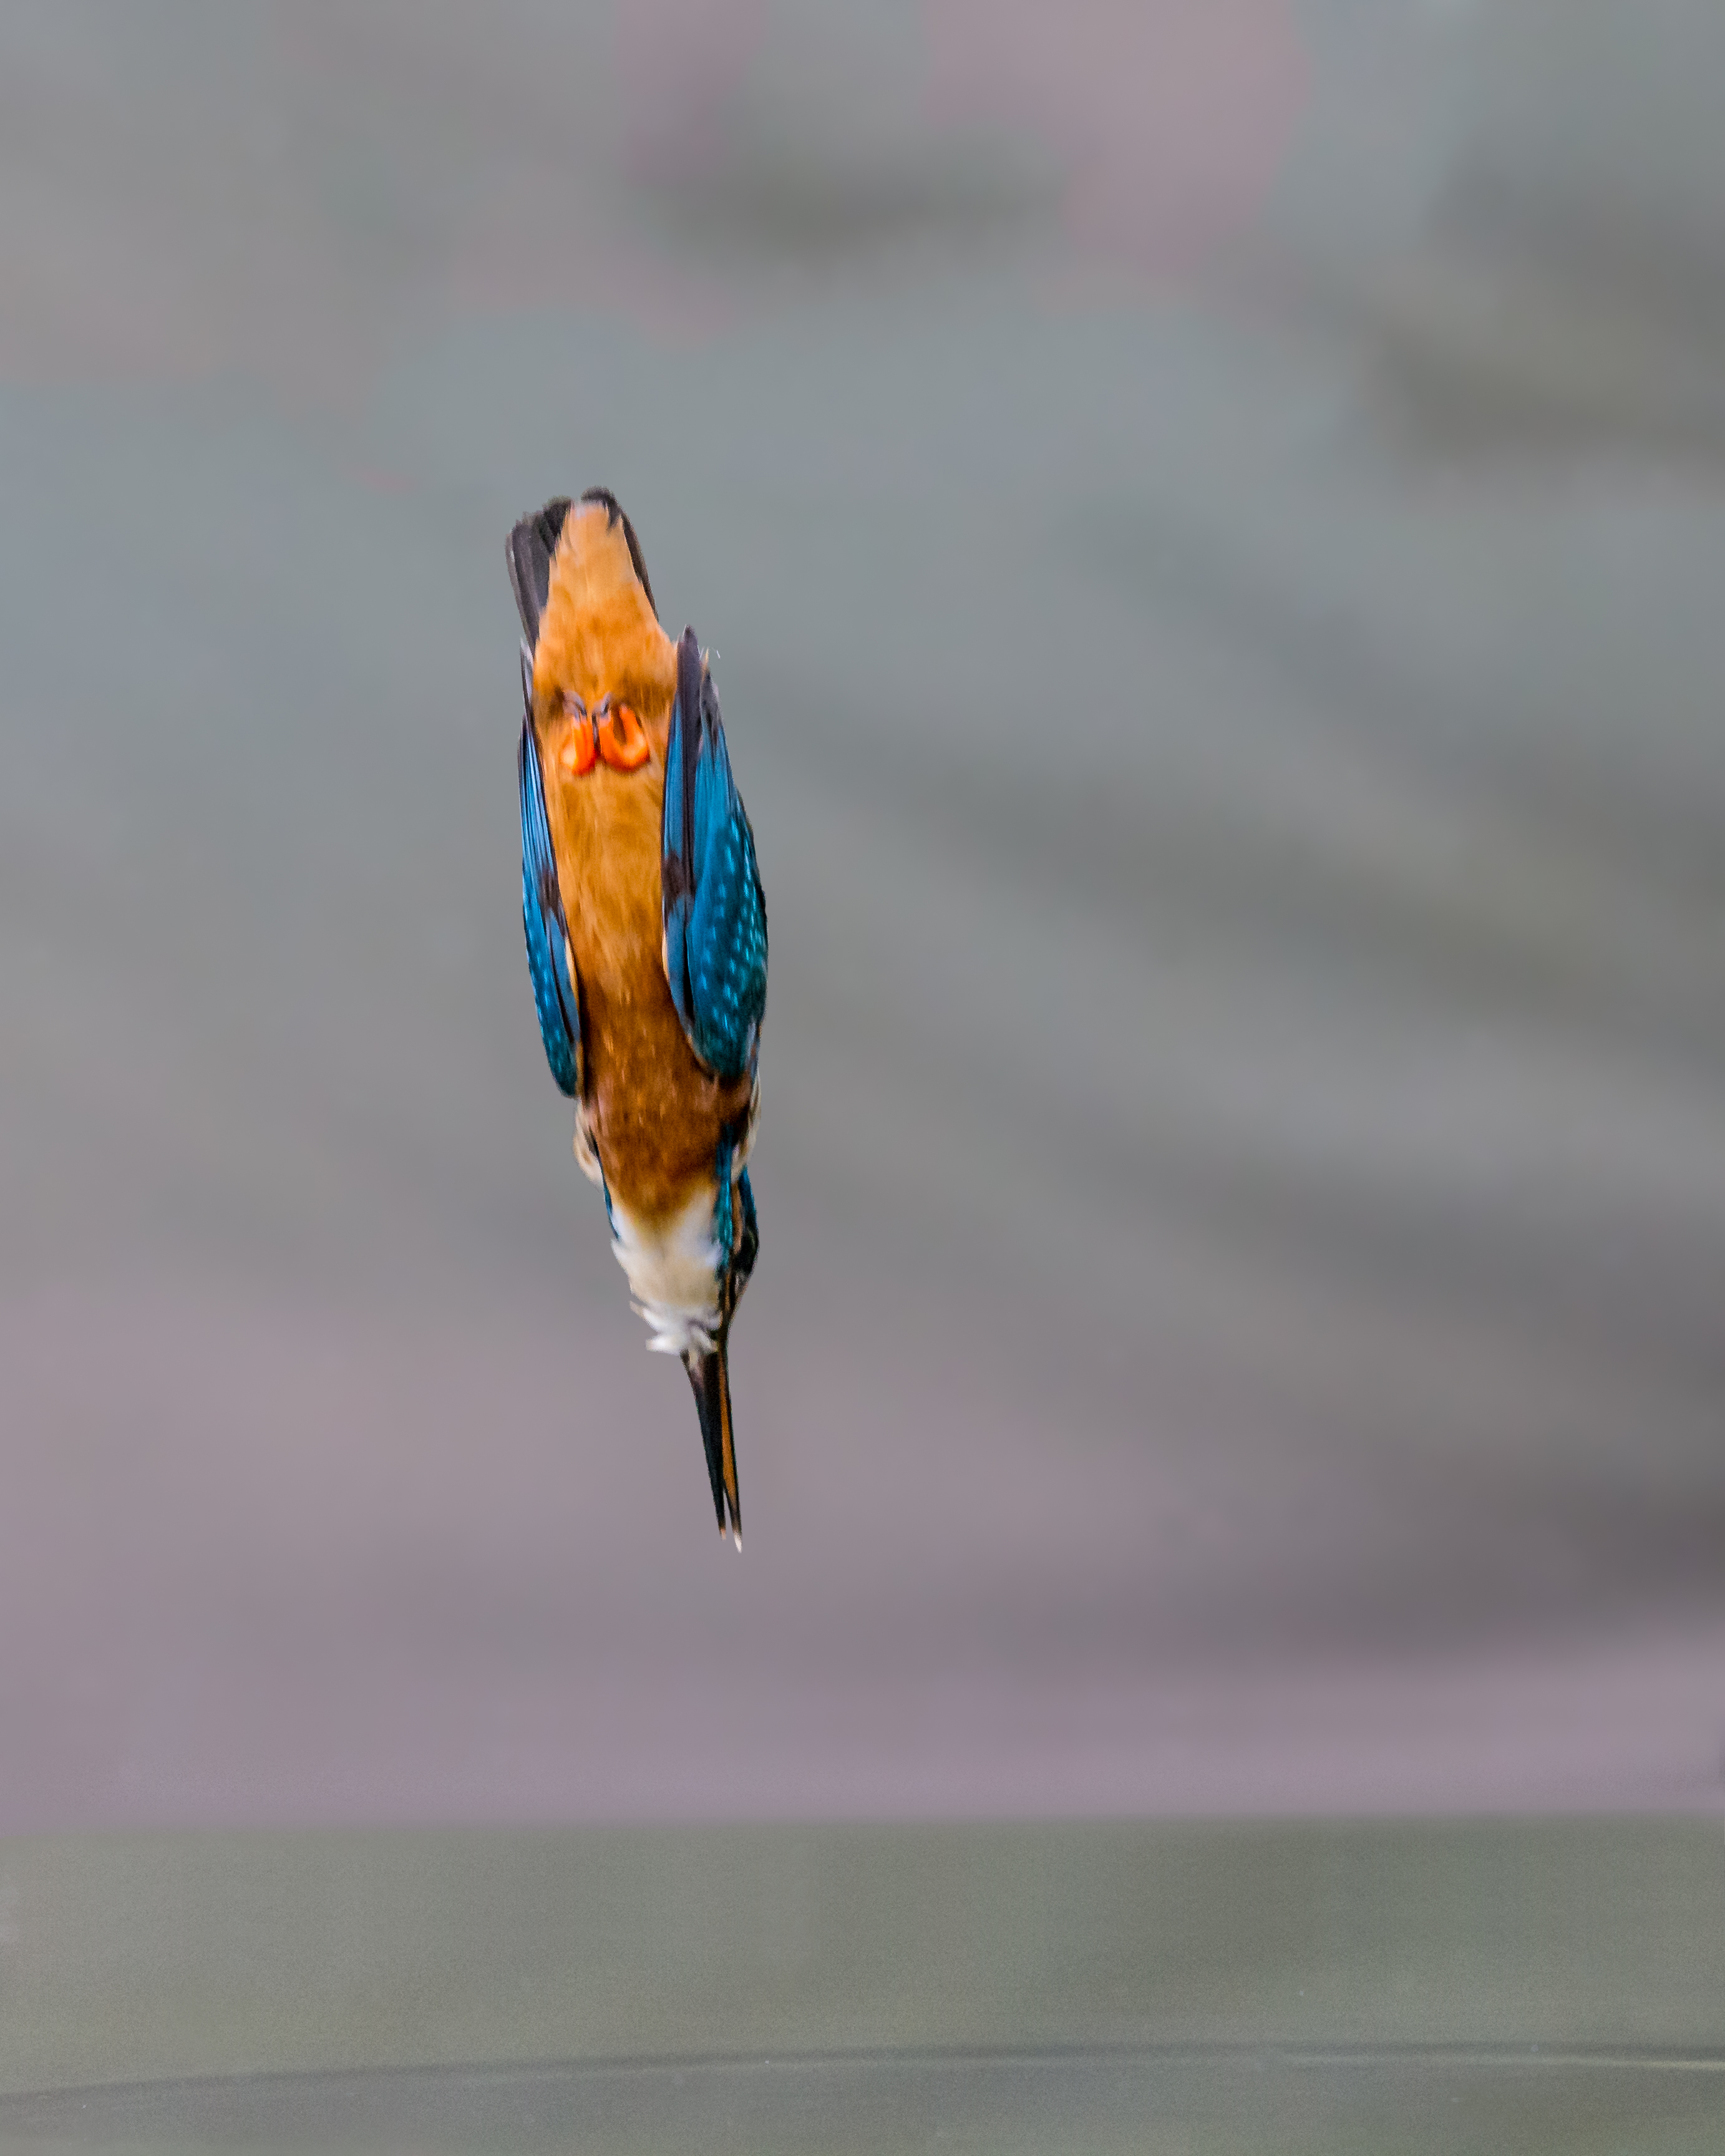
bird, wing, beak, fishing, fauna, dive, vertebrate, finch, kingfisher, andymorffew, morffew, naturethroughthelens, macro photography, old world flycatcher, perching bird